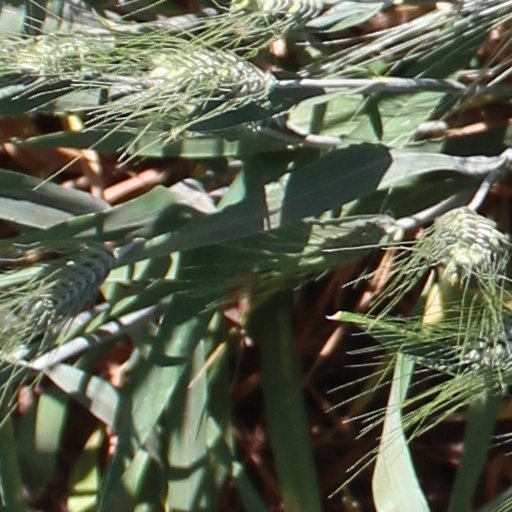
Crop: wheat